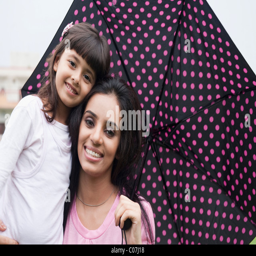
portrait of a woman holding an umbrella with her daughter